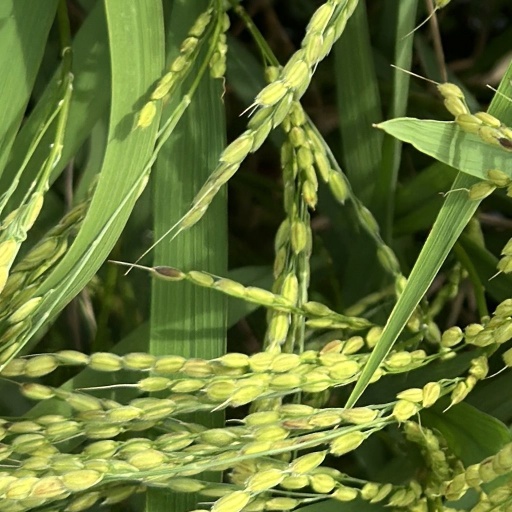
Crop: rice